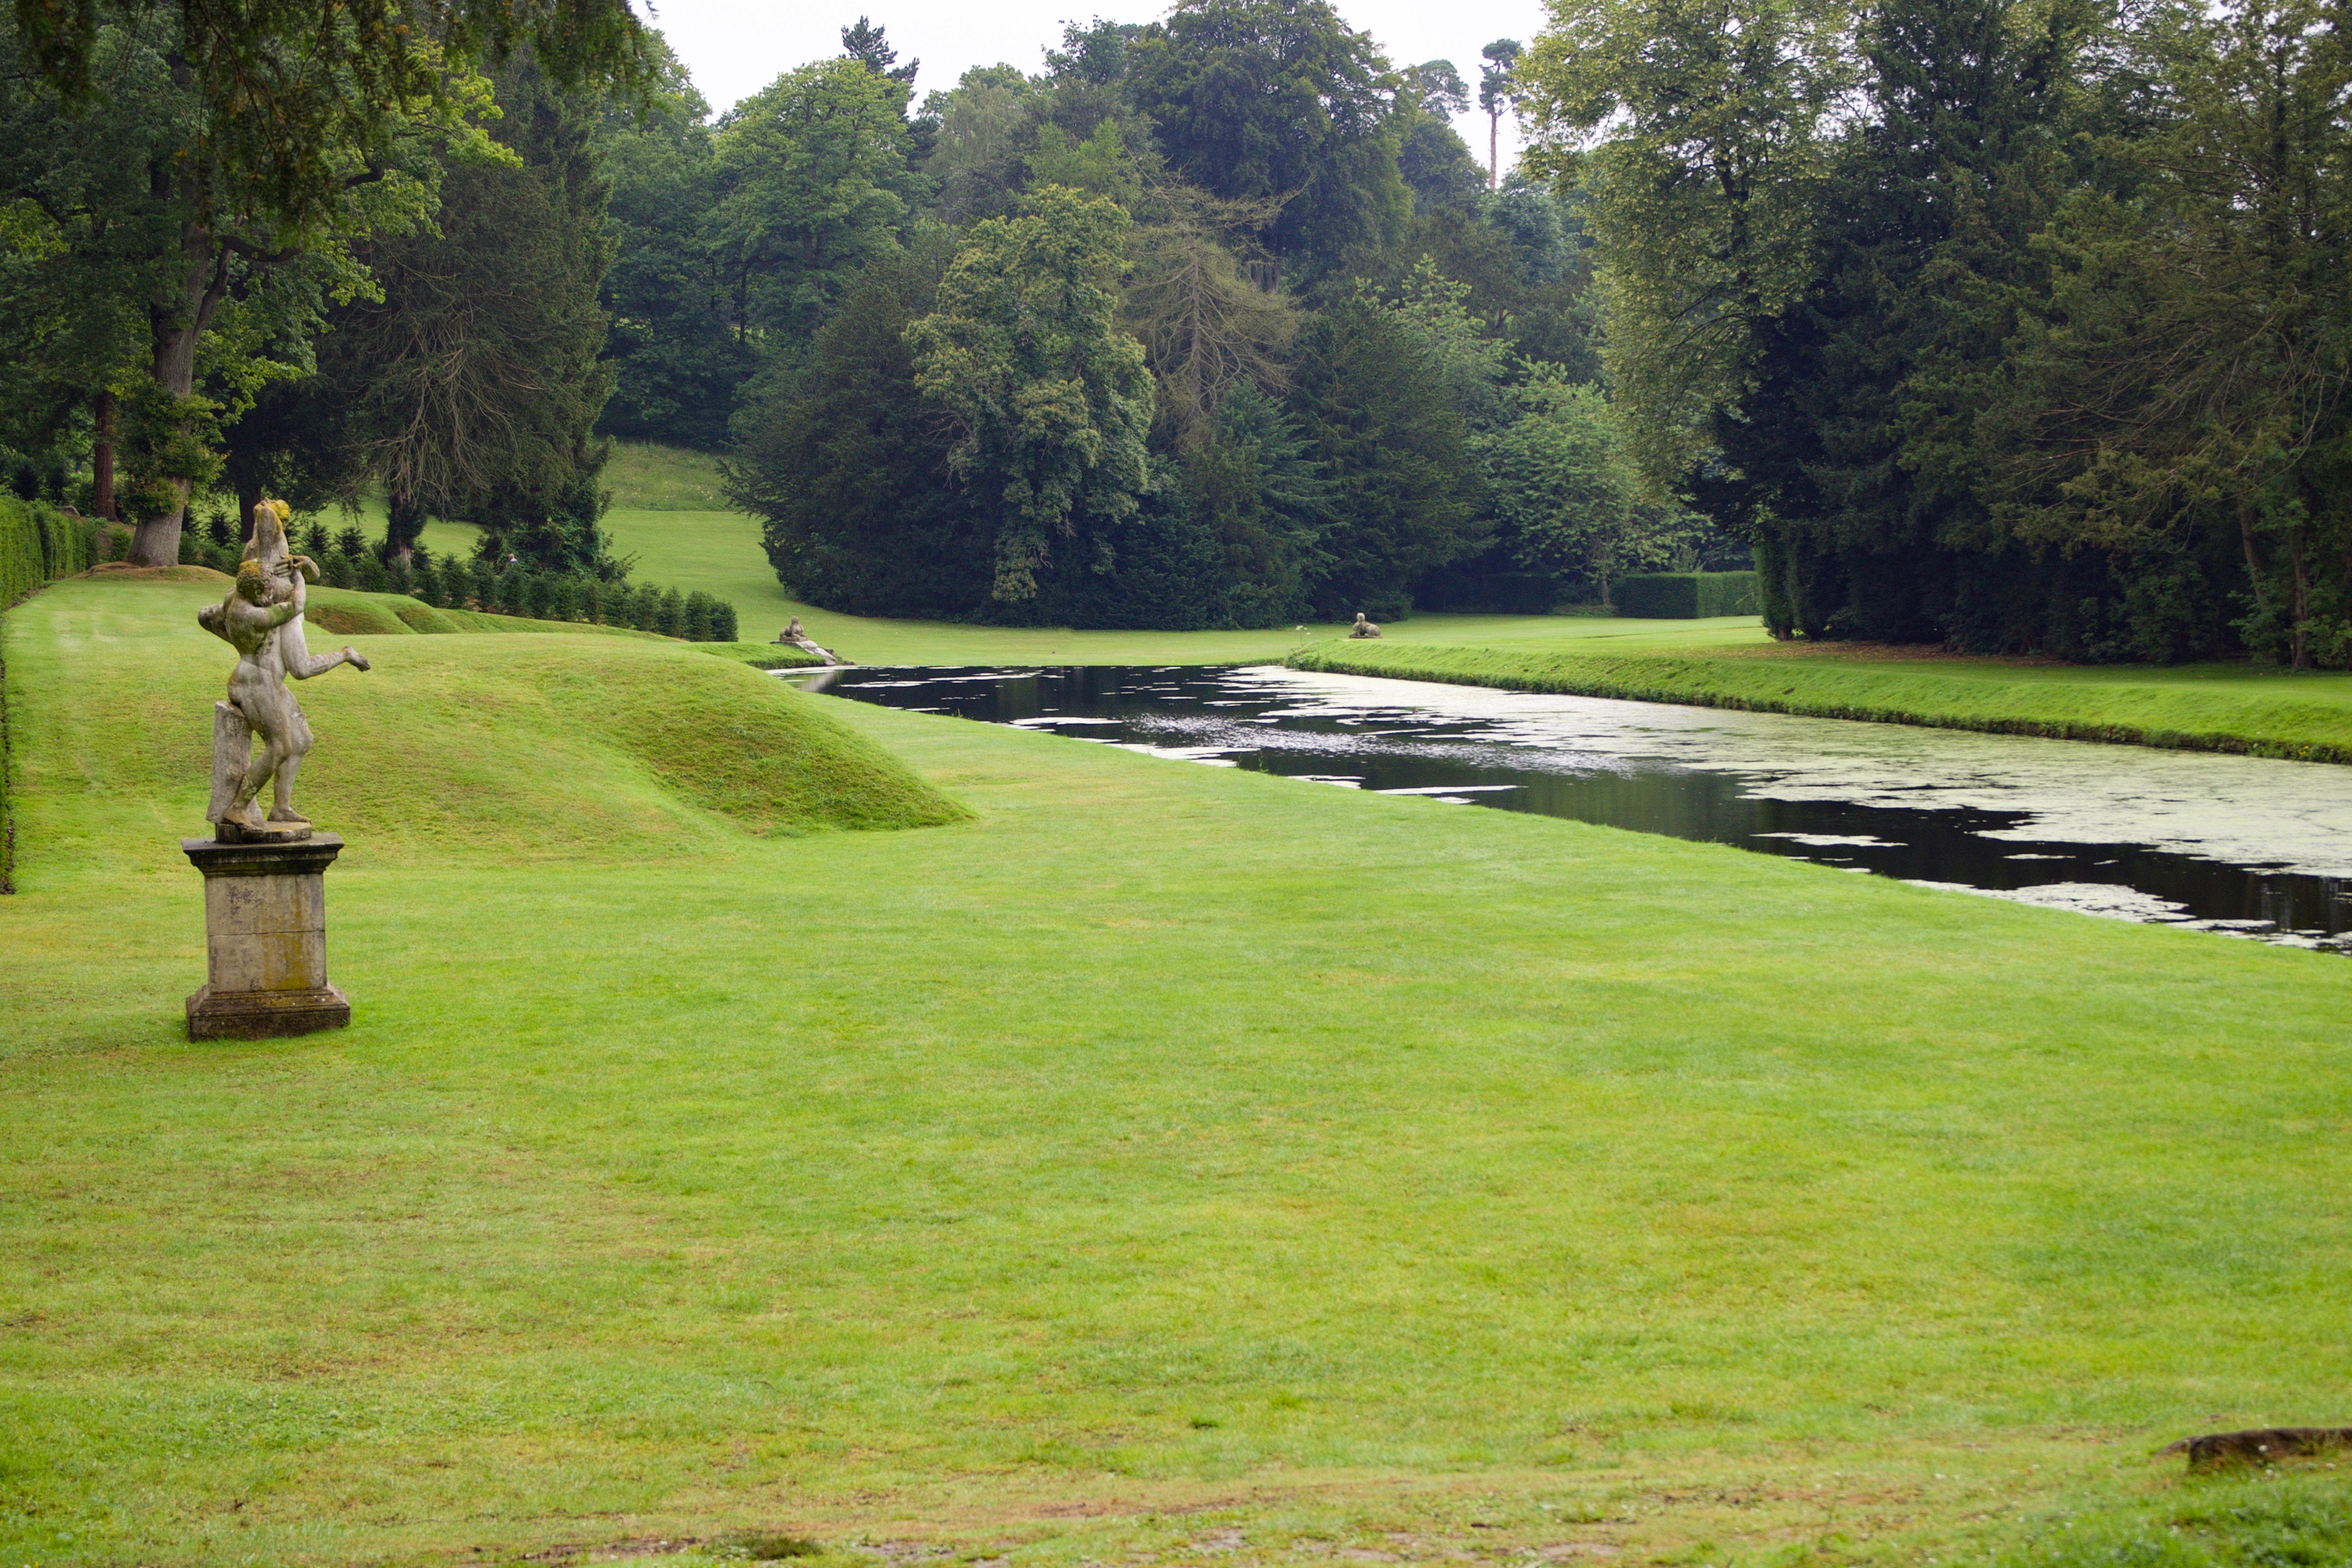
grass, structure, lawn, meadow, recreation, pond, park, garden, golf course, golf club, england, yorkshire, estate, united kingdom, unesco world heritage site, fountains abbey, water gardens, national treust, outdoor recreation, sport venue